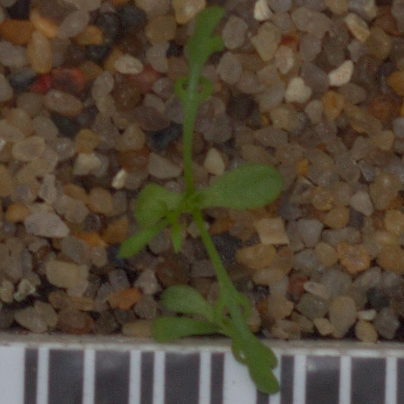
Label: scentless_mayweed